Aileen Williams

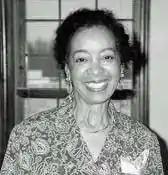

Aileen Theodora Williams (1924-2015) was a Black Canadian activist and founding member of the Canadian Women's Negro Association (CANEWA).